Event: Ecuador Earthquake
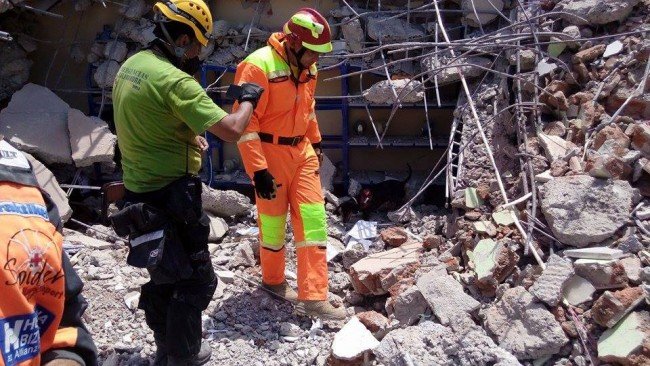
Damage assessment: damage